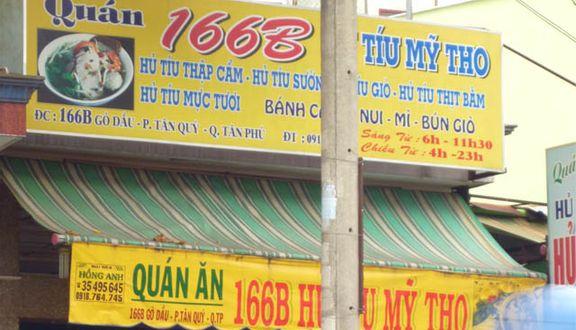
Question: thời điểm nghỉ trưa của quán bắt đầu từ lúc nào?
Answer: quán nghỉ trưa từ 11 giờ 30